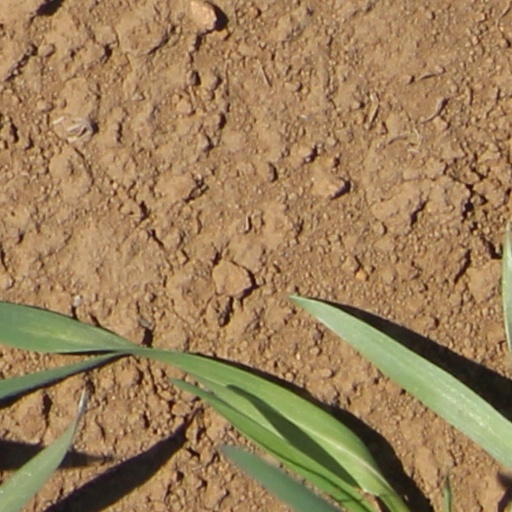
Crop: wheat